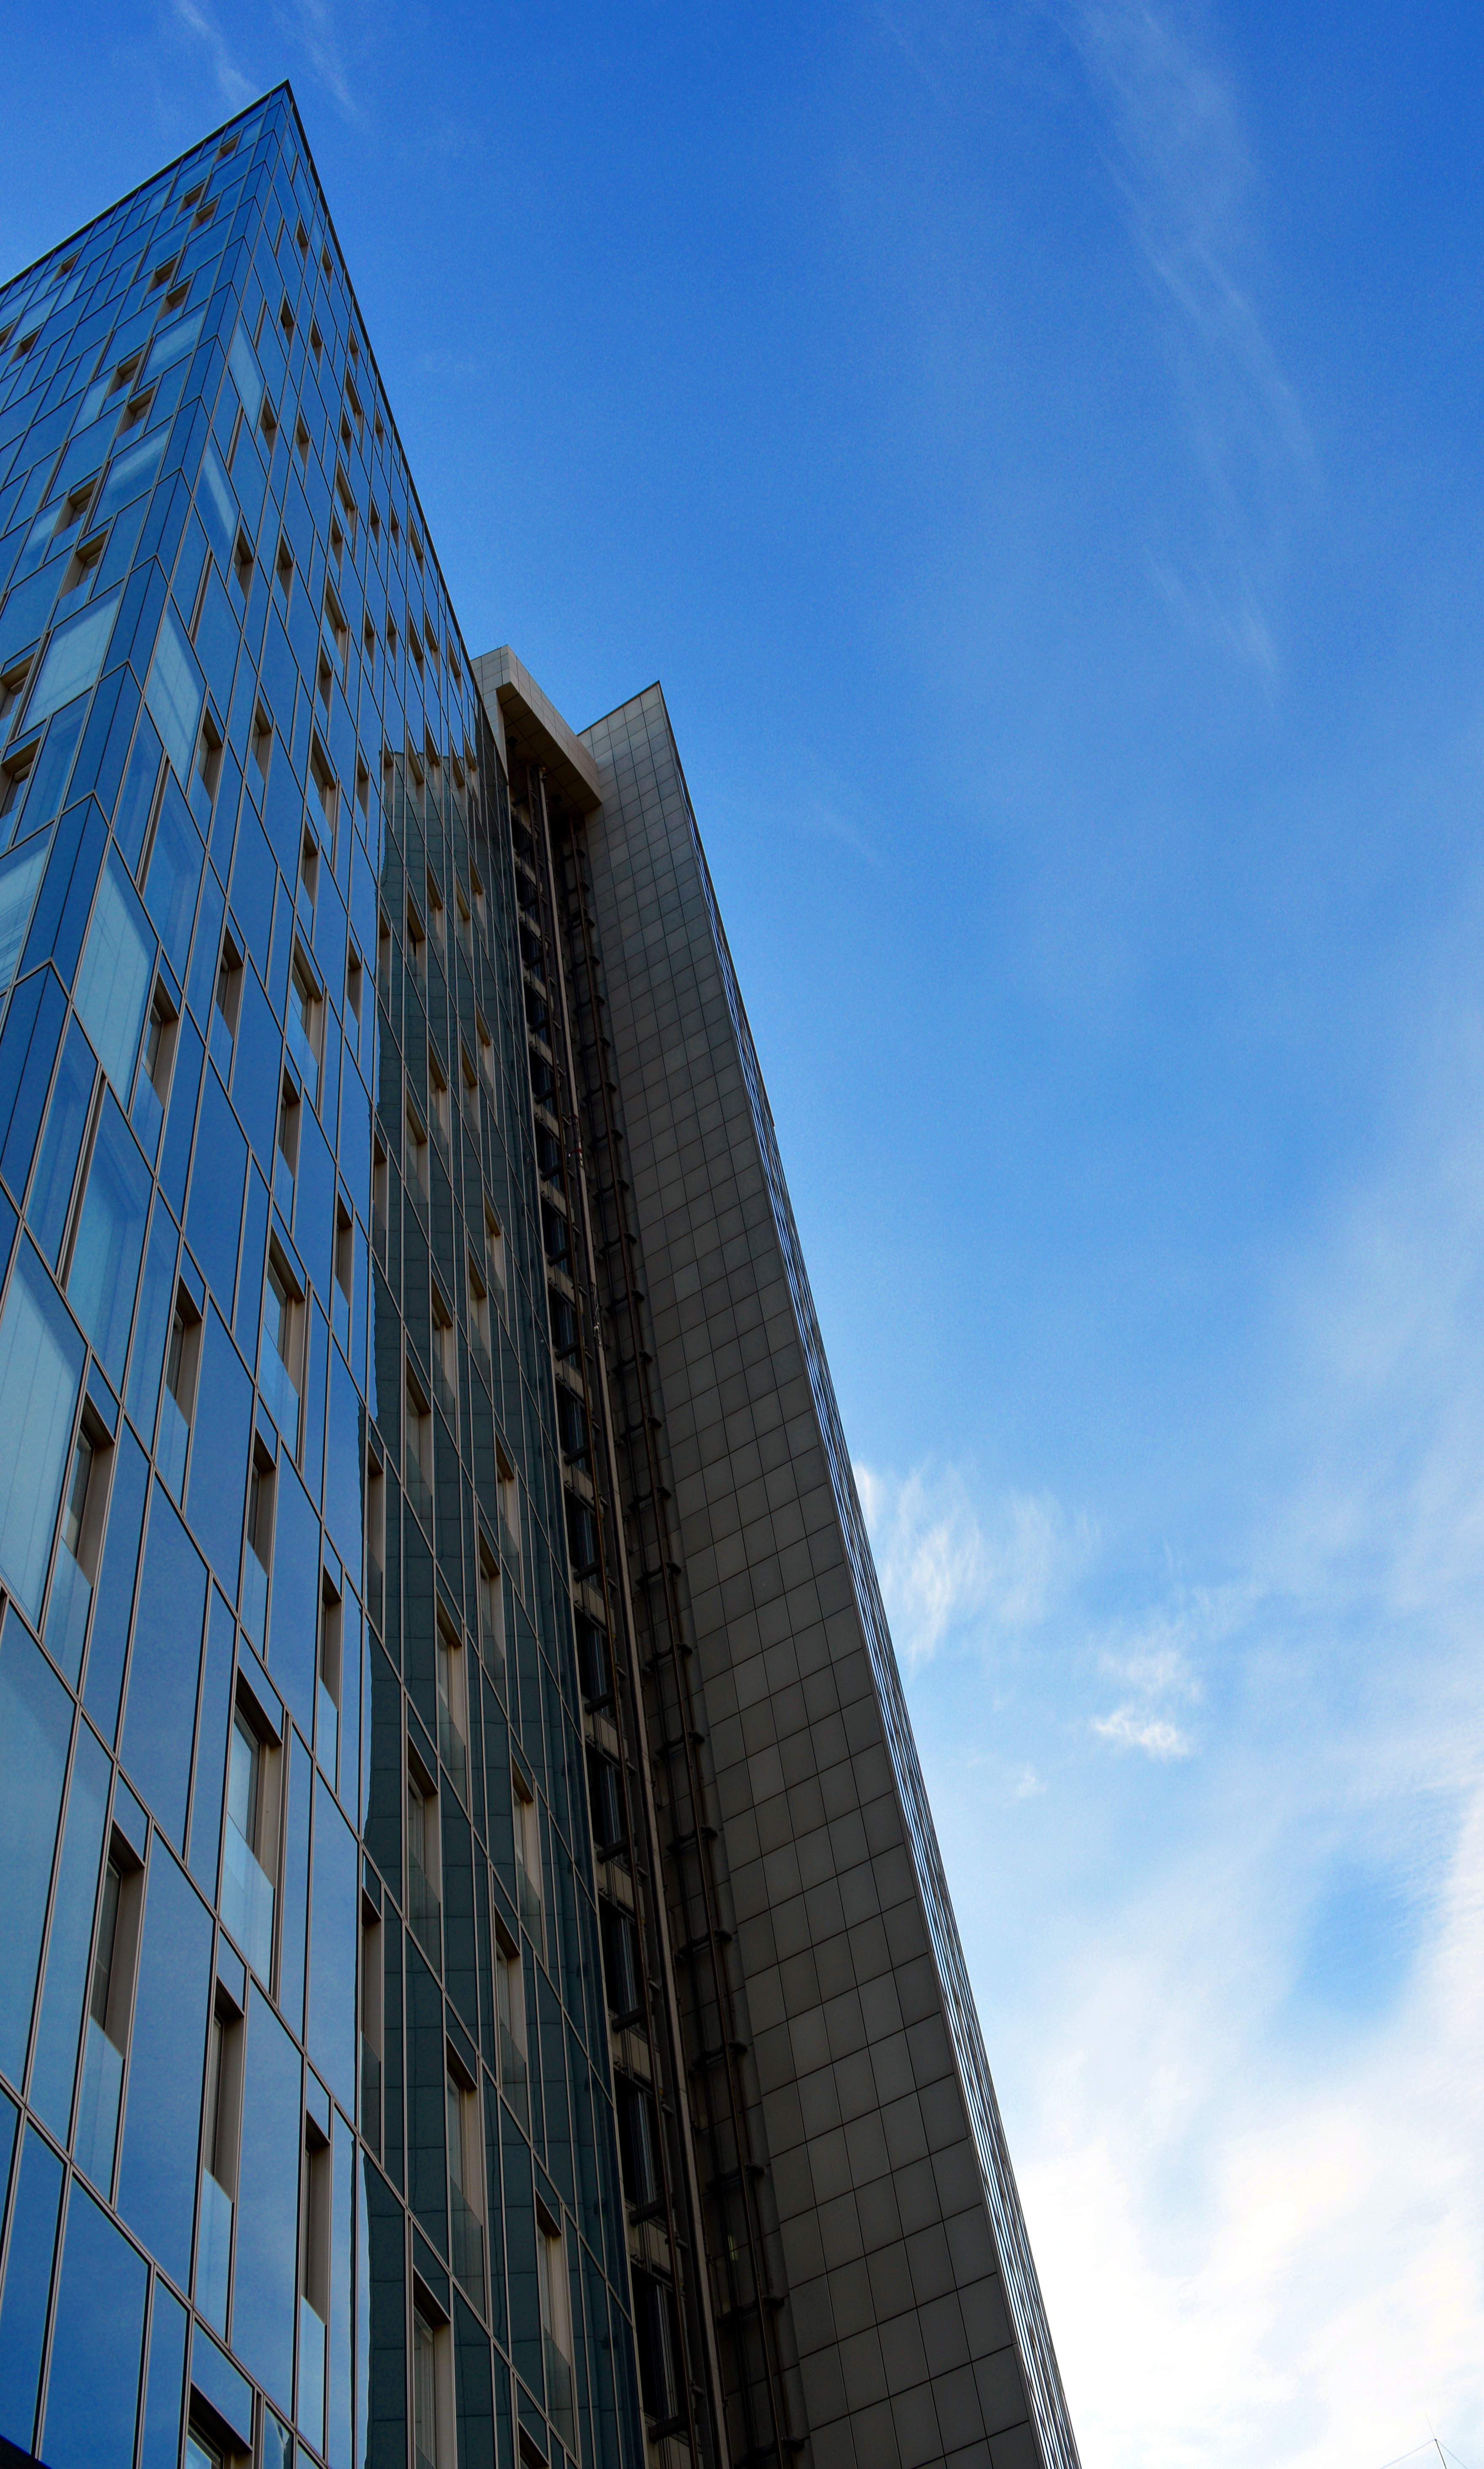
architecture, sky, window, building, city, skyscraper, cityscape, downtown, tower, landmark, facade, blue, office building, tower block, blue sky, headquarters, hamburg, mirroring, metropolis, urban area, residential area, metropolitan area